Real Giulianova

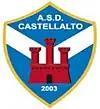
logo of A.S.D. Castellalto

The club was known as A.S.D. Castellalto, based in "comune" Castellalto, in the Province of Teramo until 2016.